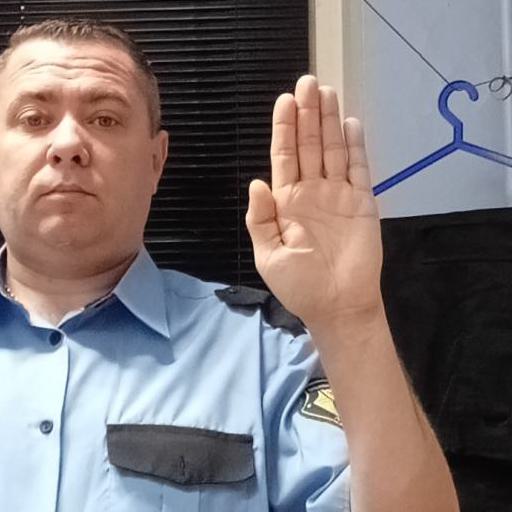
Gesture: stop